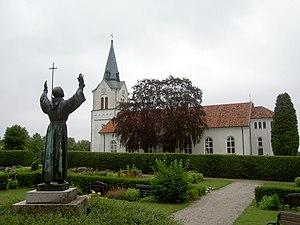
Le Sweden Rock Festival est un festival annuel de musique rock 'n' roll qui a lieu depuis 1992 en Suède, dans le comté de Blekinge. Il se tient la première année à Olofström sous le nom Sommarfestivalen i Olofström. L'année suivante, il est déplacé à Karlshamn et renommé Karlshamn Rock Festival. Depuis 1998, il est situé à Norje pour des problèmes de place. Il prend son nom actuel en 1999.